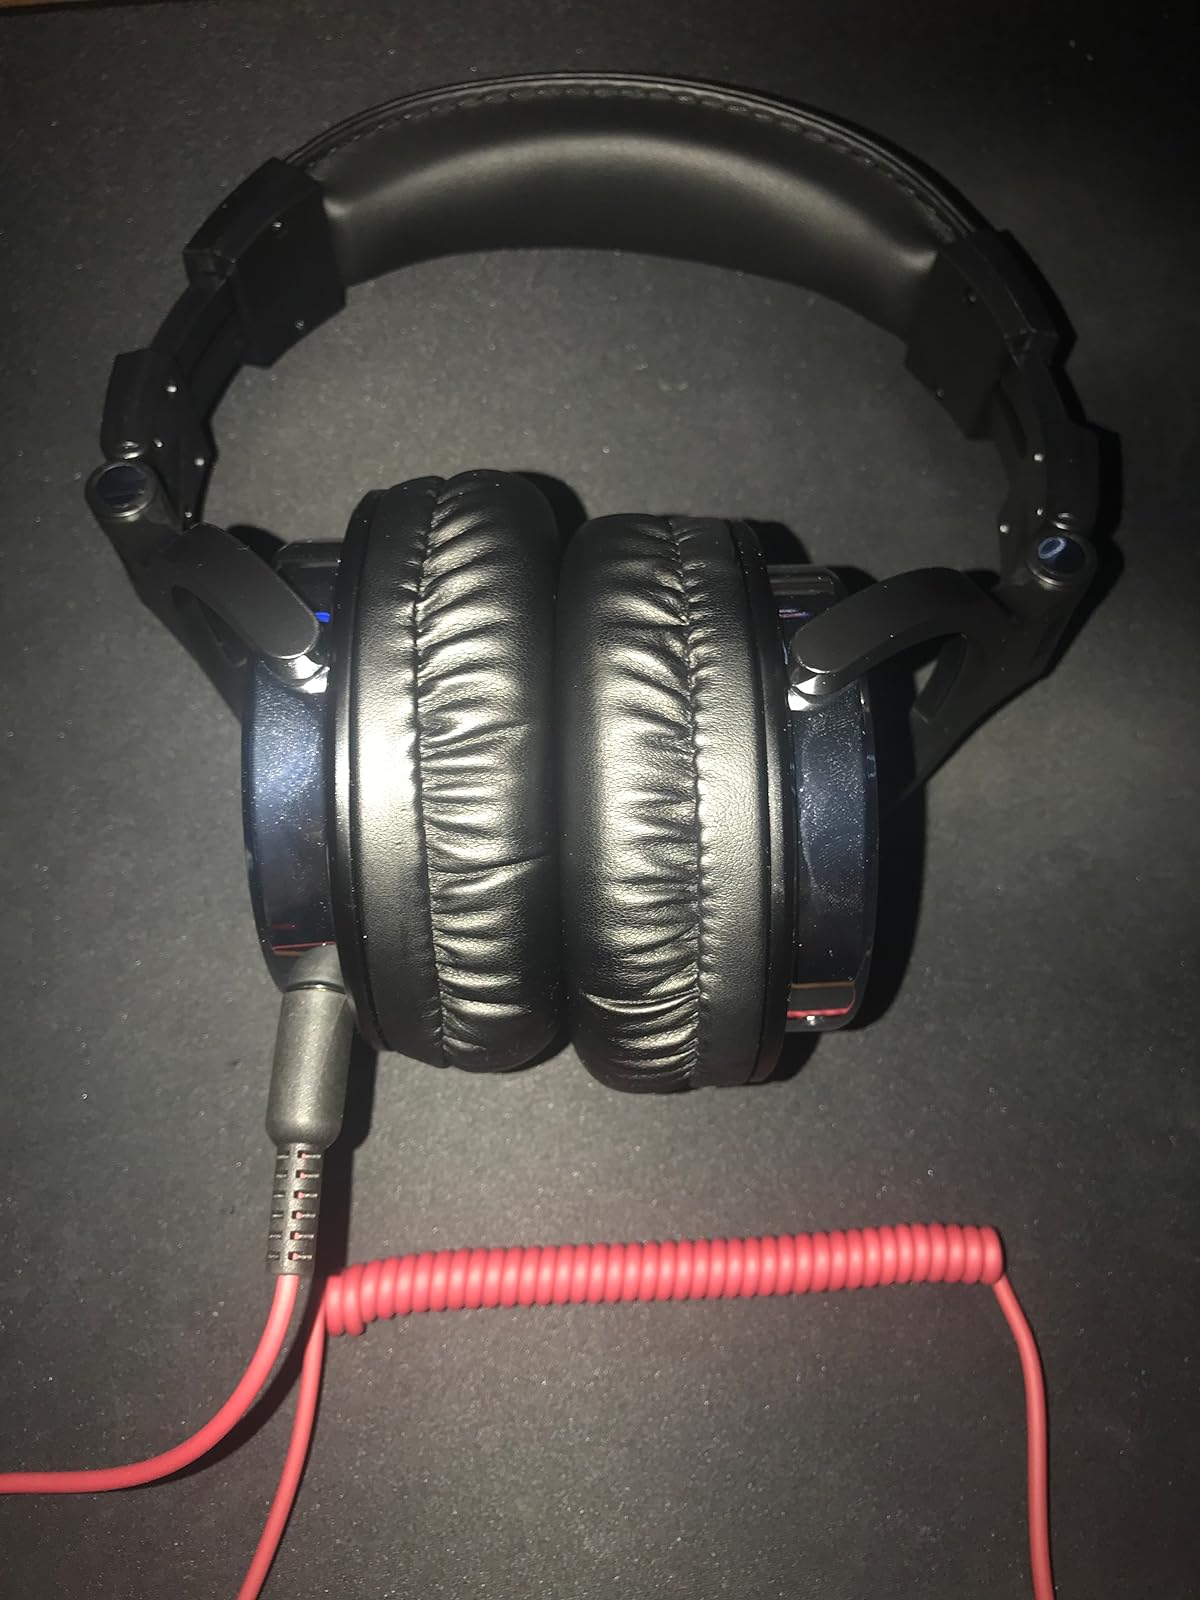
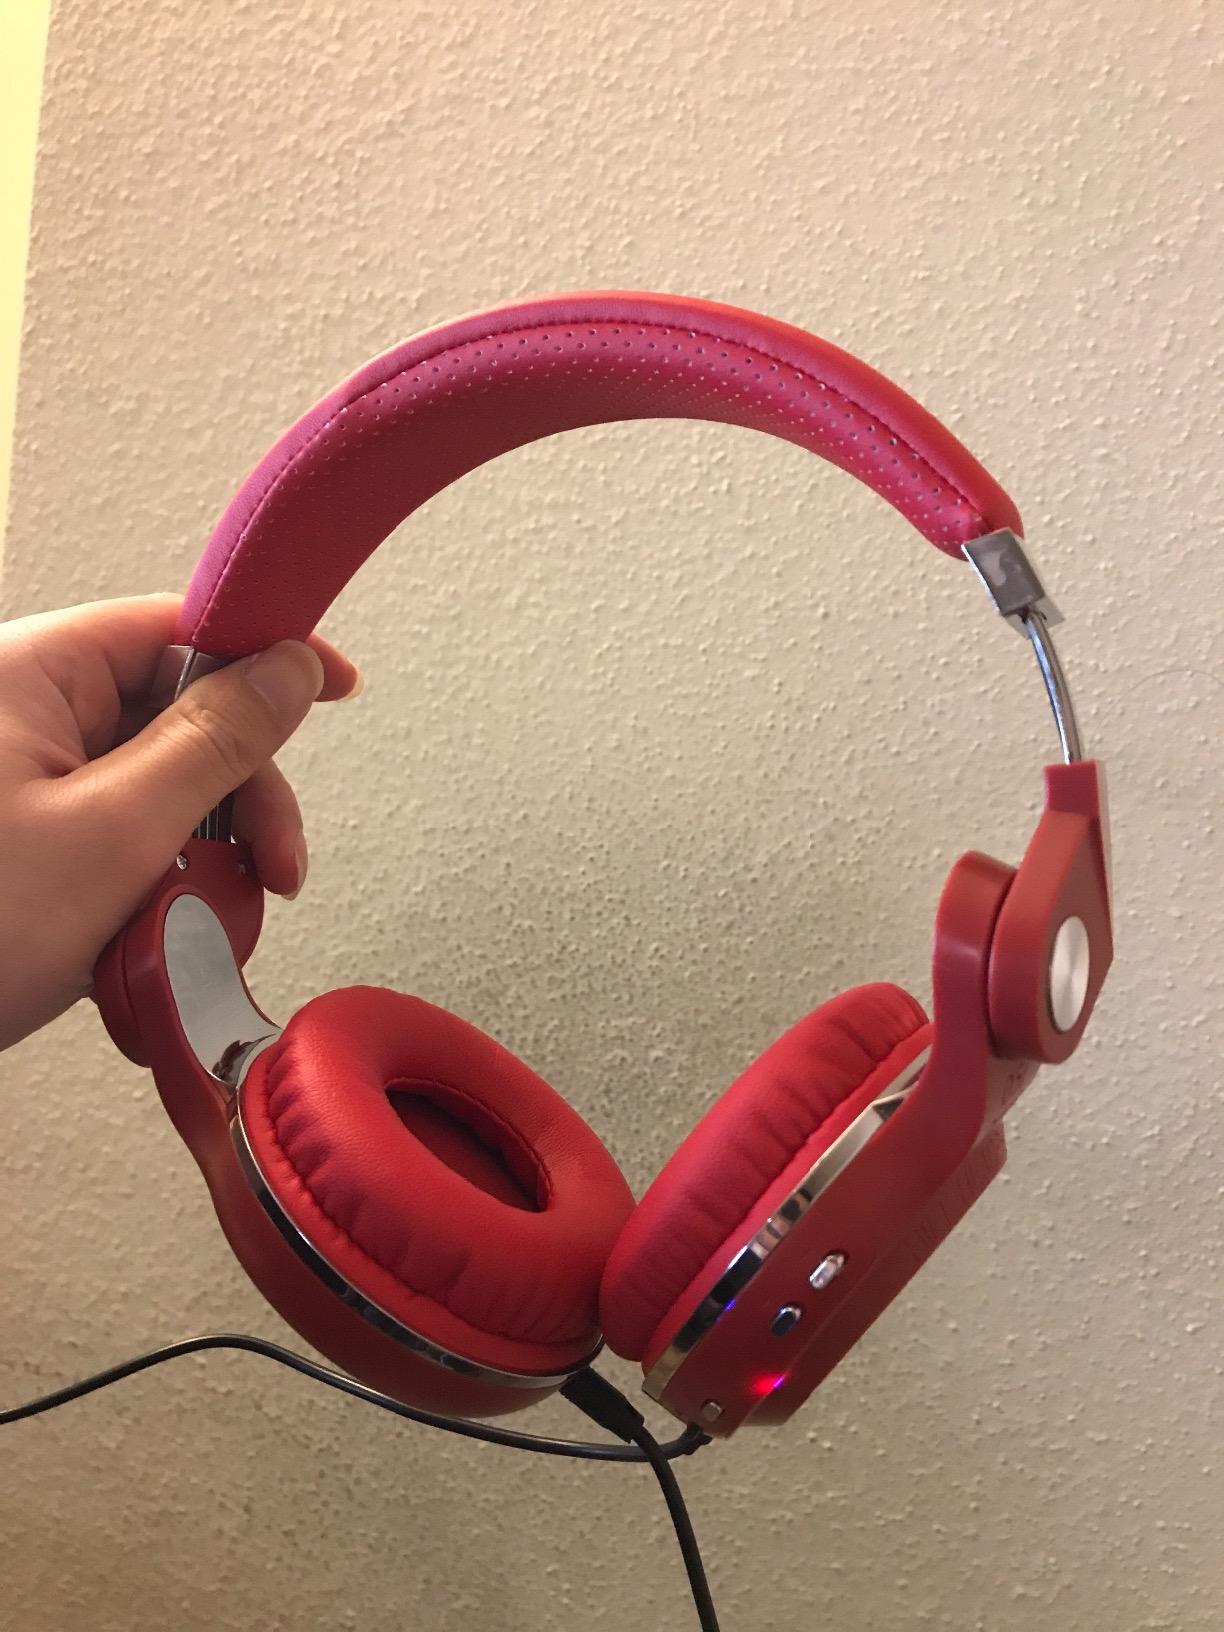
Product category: headphones
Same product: no